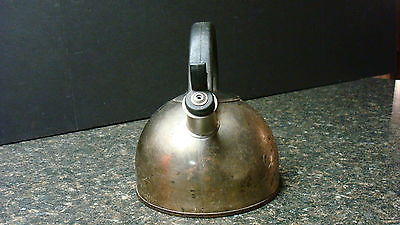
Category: kettle